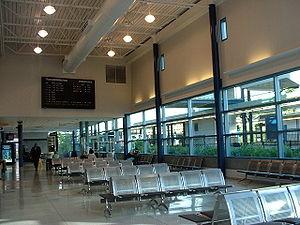
La gare de Westwood-Route 128 est une gare ferroviaire des États-Unis située dans la banlieue de Westwood dans l'État du Massachusetts.